Hans am Ende

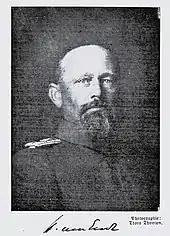
Hans am Ende during WWI

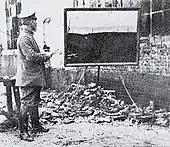
Hans am Ende painting during WWI

Hans am Ende (31 December 1864 – 9 July 1918) was a German Impressionist painter.